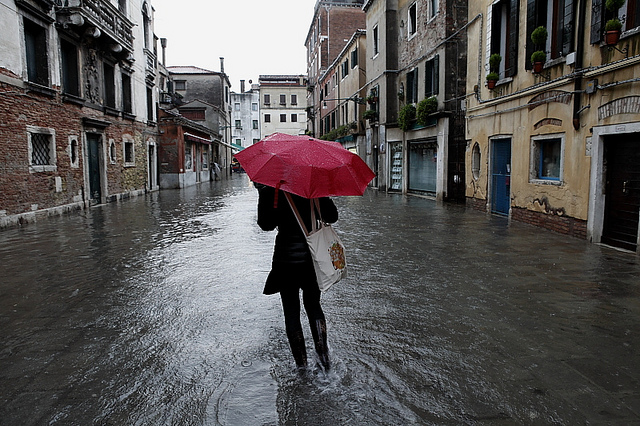
user: Given an image and a question. Answer the question in a short answer. Question: What is the diameter of the red umbrella? Short Answer:
assistant: 40 inches